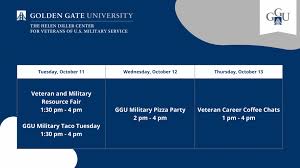
Label: Self Propelled Artillery